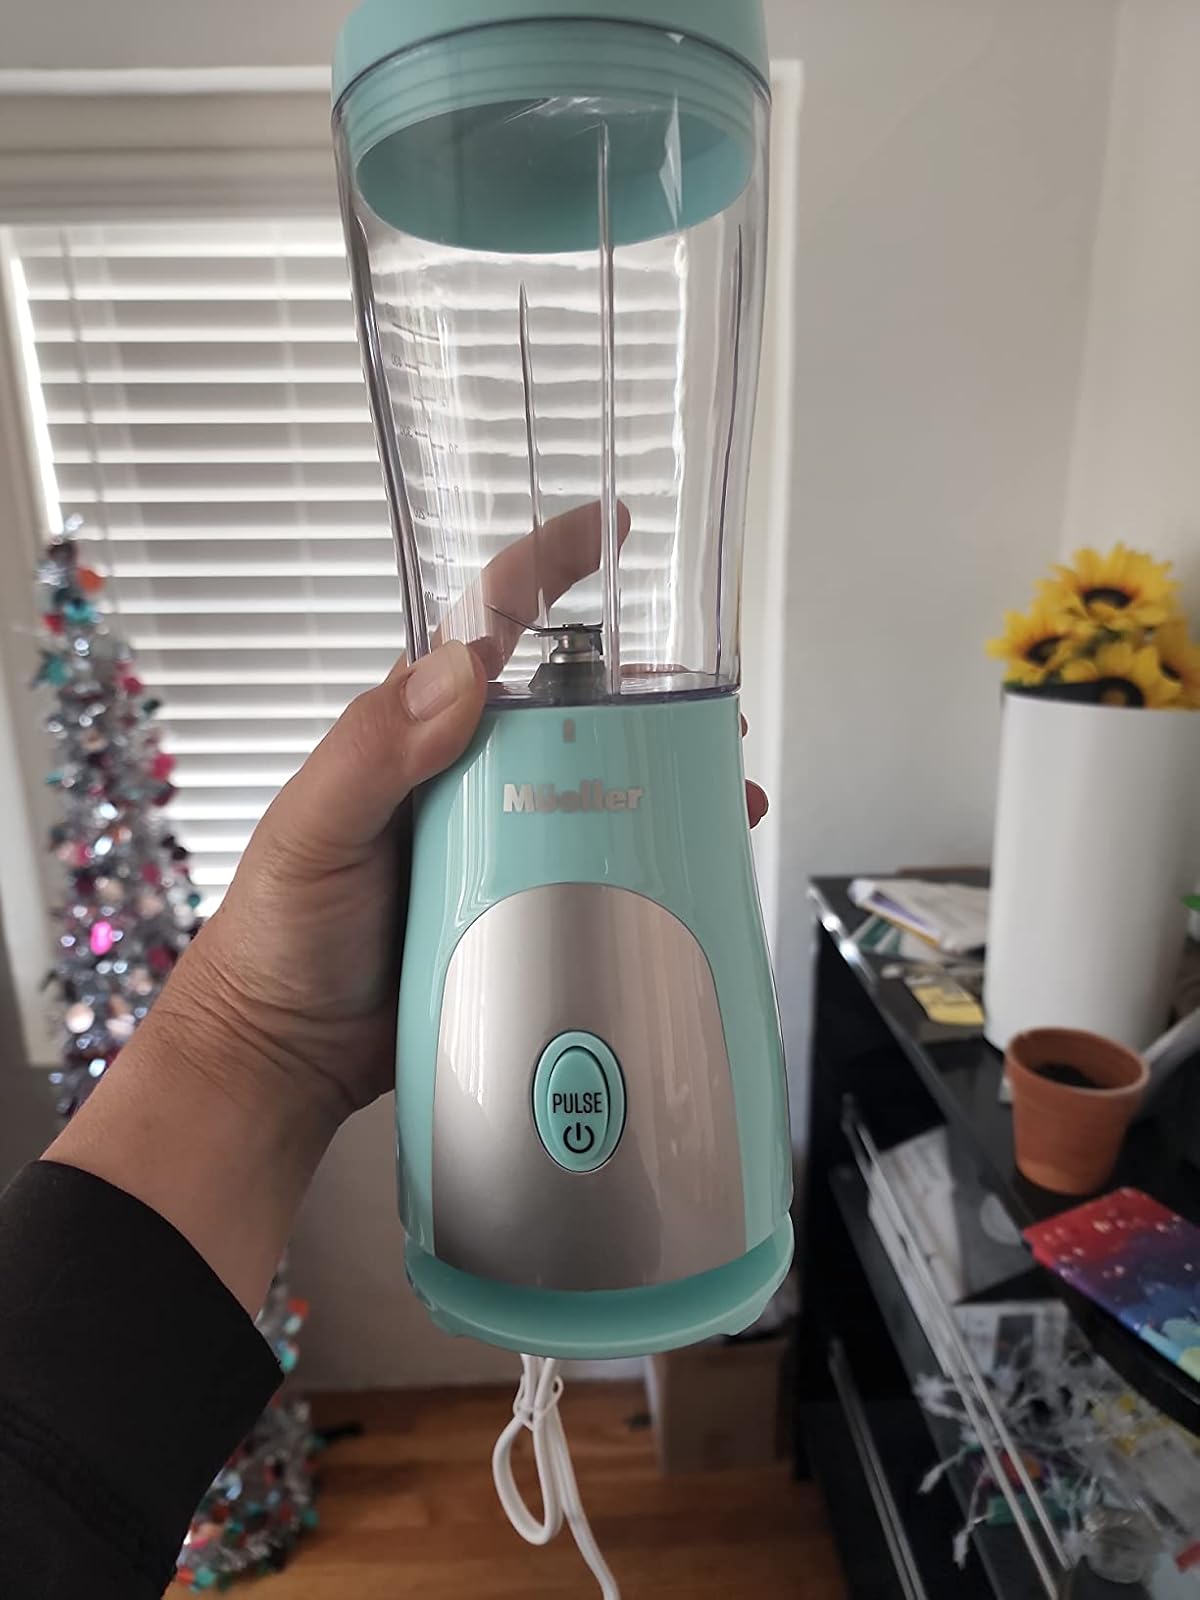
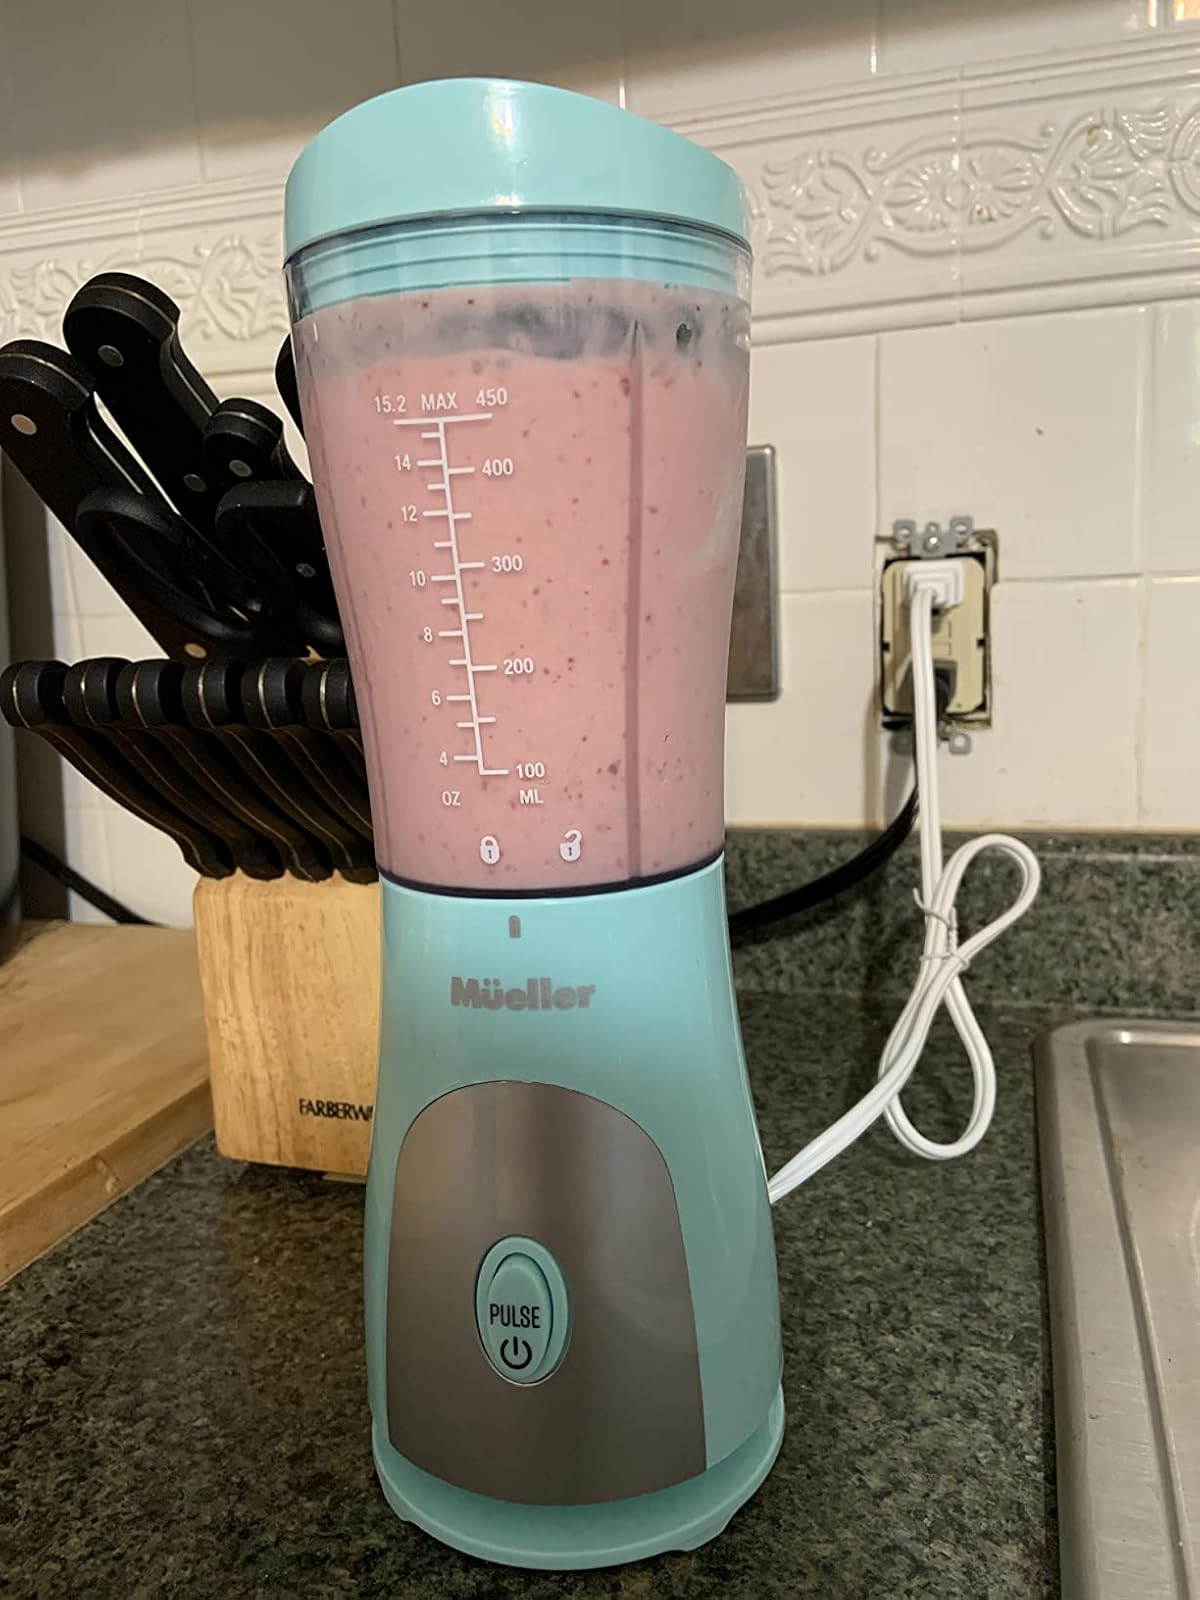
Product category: items_blender
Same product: yes